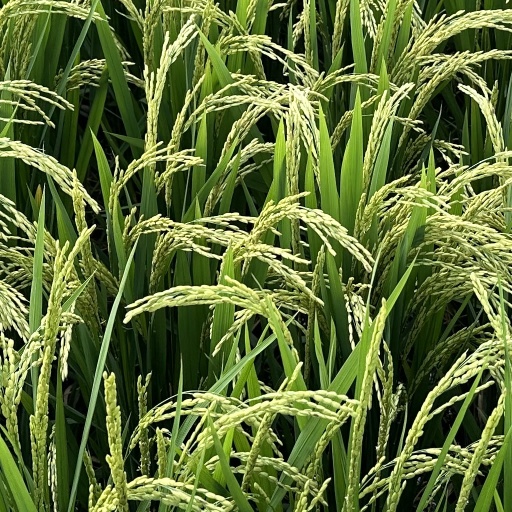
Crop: rice